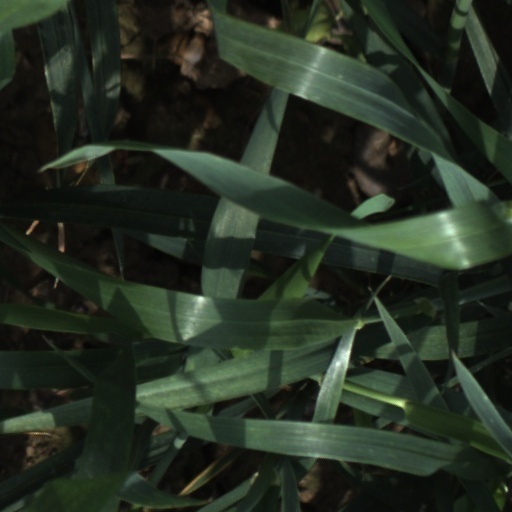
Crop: wheat